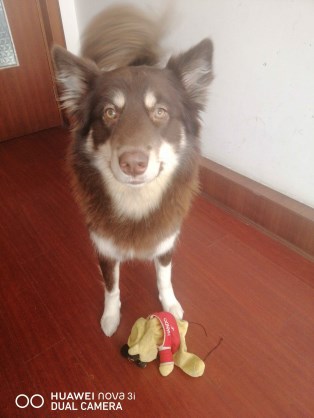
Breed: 1324-n000004-malamute